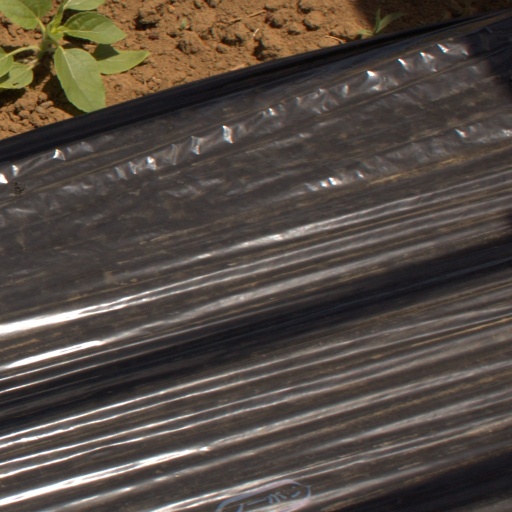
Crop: Jerusalem artichoke